Angie Zelter

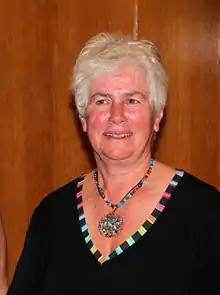
Angie Zelter, 2014.

Angie Zelter (born 5 June 1951) is a British activist and the founder of a number of international campaign groups, including "Trident Ploughshares" and the "International Women's Peace Service". Zelter is known for non-violent direct action campaigns and has been arrested over 100 times in Belgium, Canada, England, Malaysia, Norway, Poland and Scotland, serving 16 prison sentences.